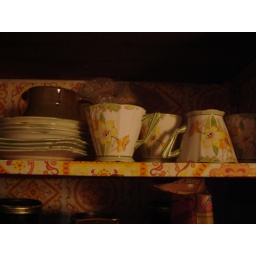
Pantry shelf in house in Villiersdorp, South Africa